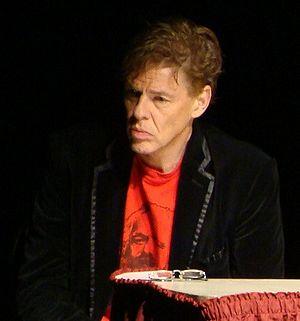
Michael Tye est un philosophe américain attaché à l'université du Texas à Austin qui a fait d'importantes contributions en philosophie de l'esprit. Formé à l'université d'Oxford en Angleterre, il étudie d'abord la physique puis la physique et la philosophie. Avant de s'installer au Texas, Tye enseigne au Haverford College dans la banlieue de Philadelphie et à l'université Temple à Philadelphie proprement dit. Il a également été professeur invité au King's College de Londres pendant une dizaine d'années consécutives et a brièvement occupé une chaise à l'université de St Andrews. Outre la philosophie de l'esprit, Tye s'intéresse aux sciences cognitives, à la métaphysique et à la logique philosophique, en particulier au problèmes relatifs à l'identité floue.